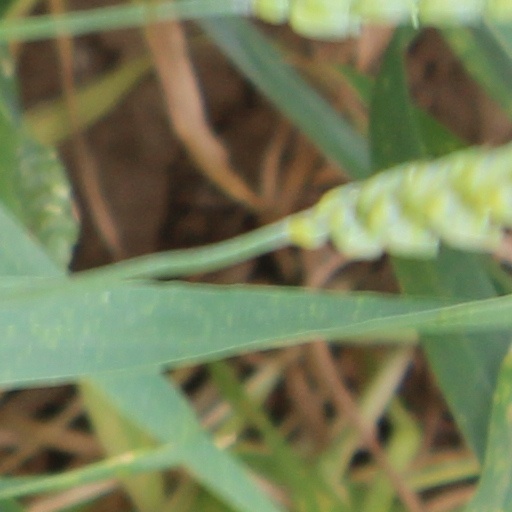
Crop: wheat